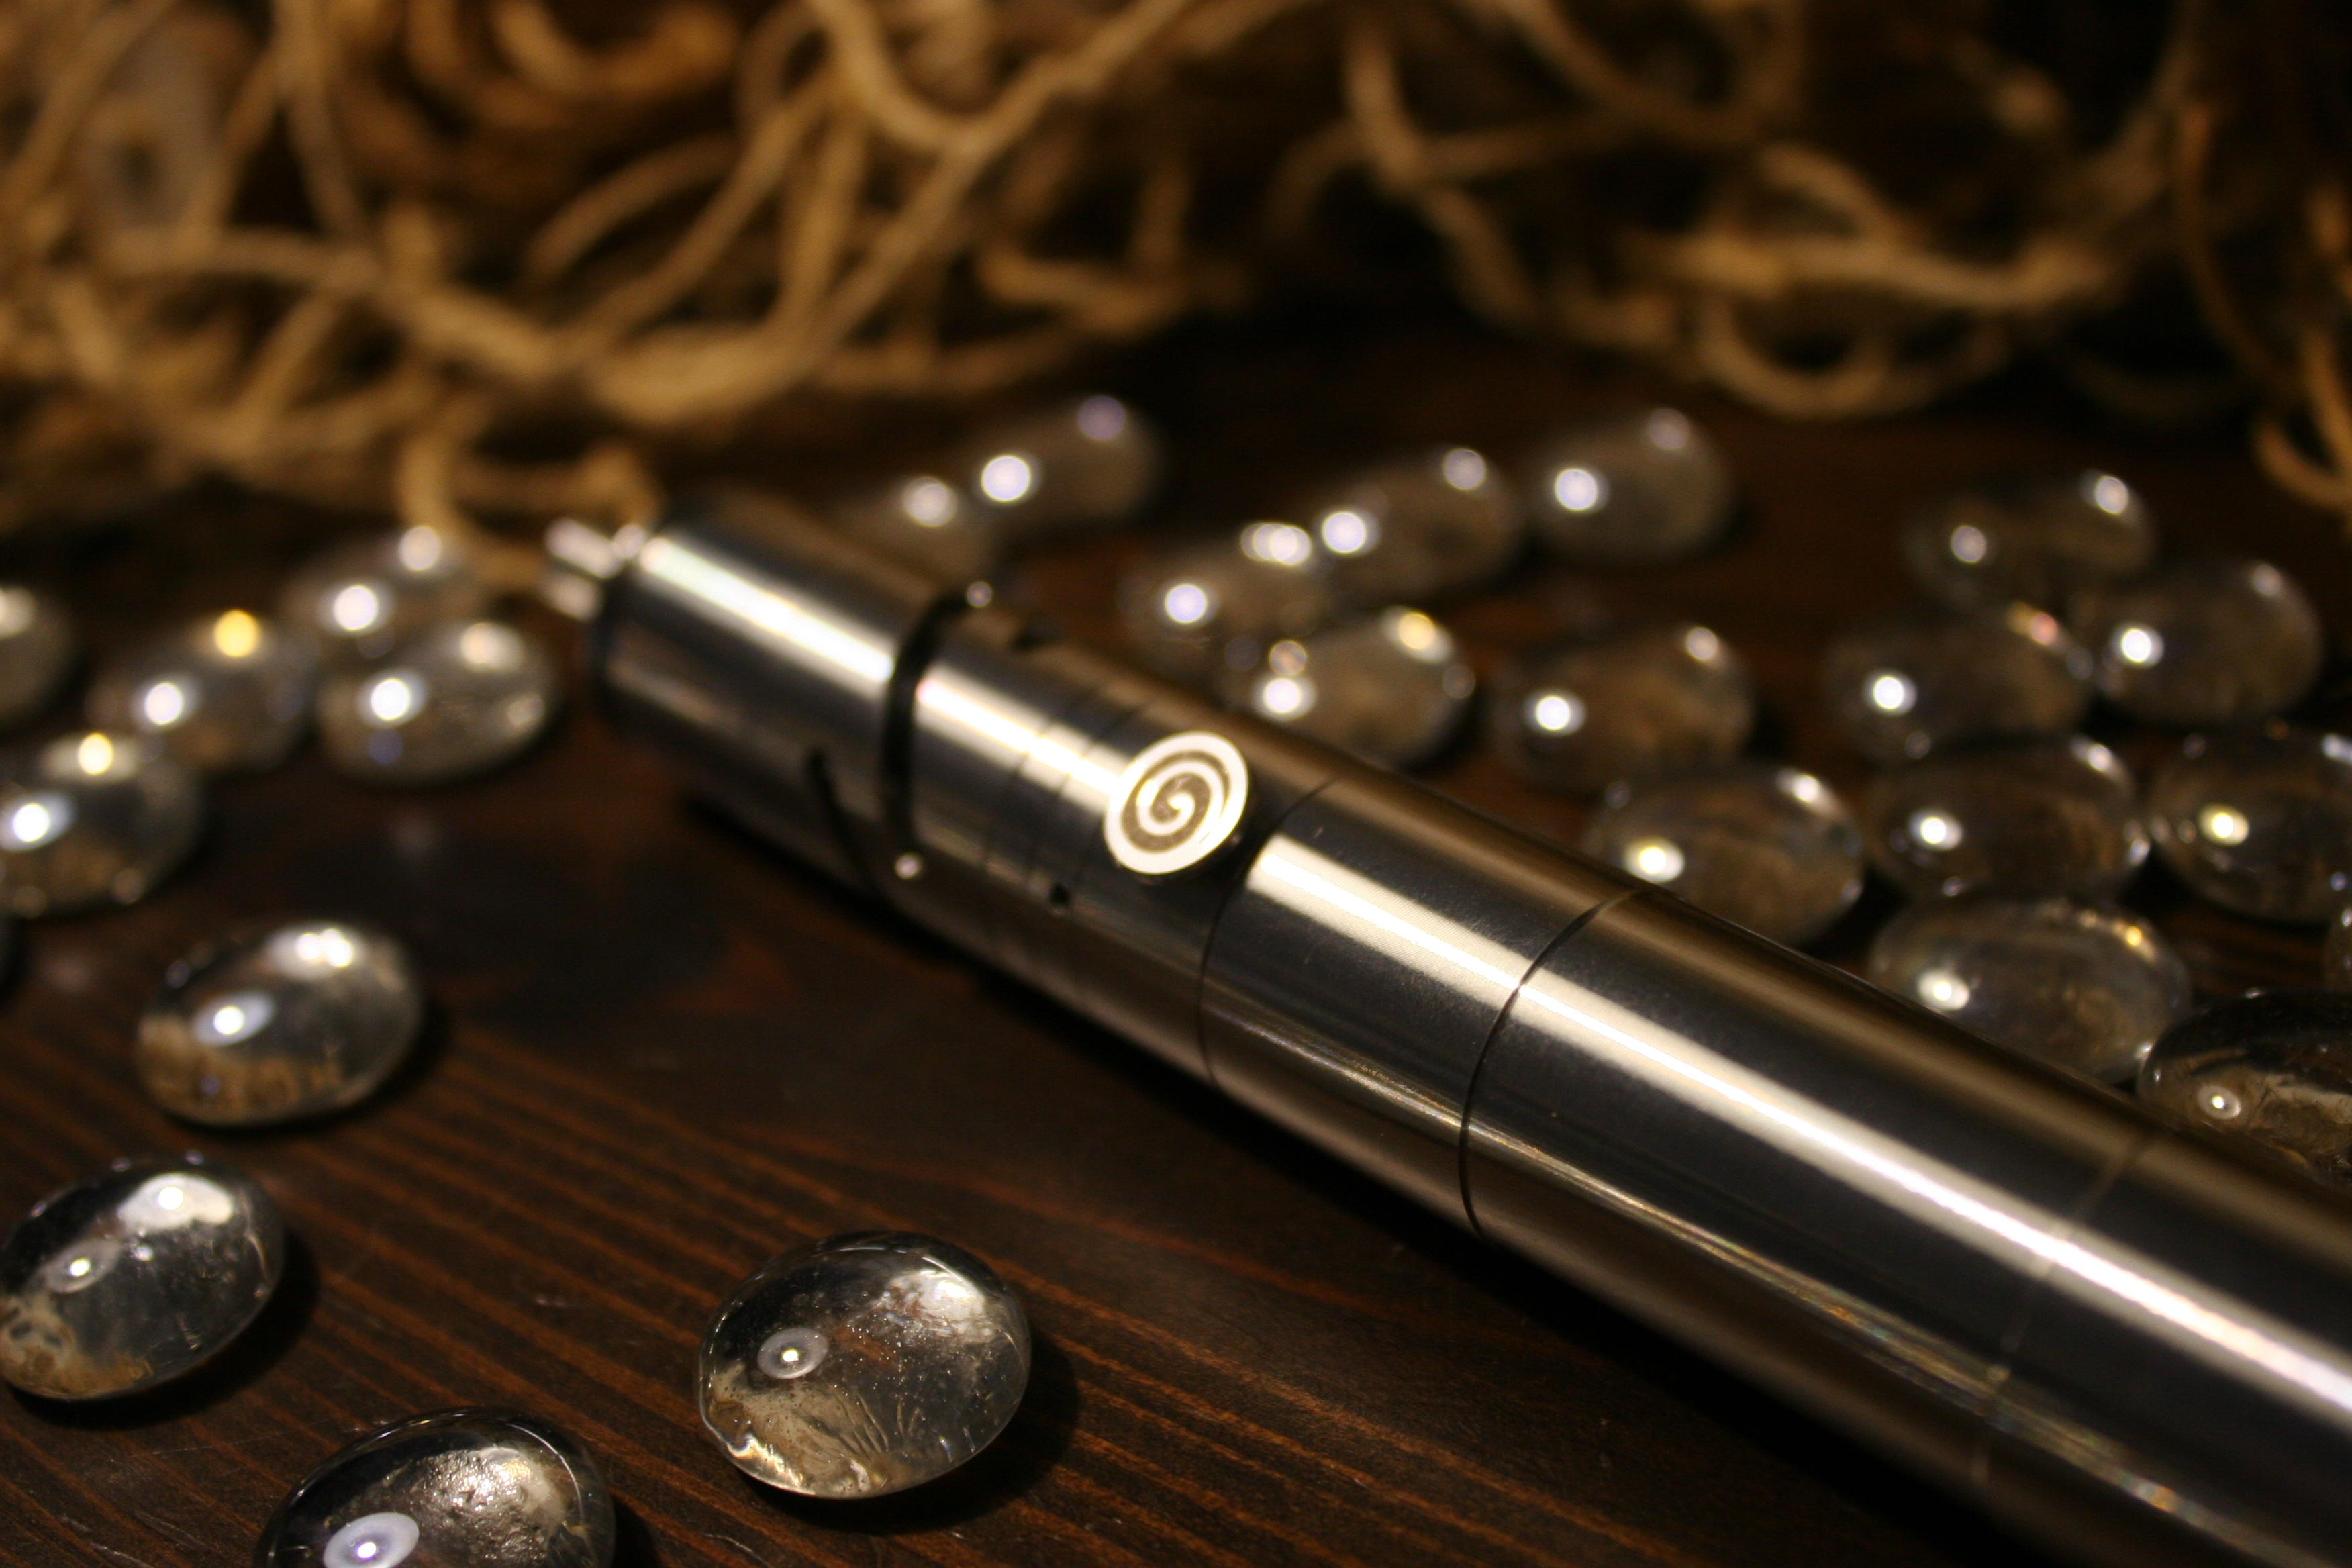
guitar, metal, close up, macro photography, firearm, e cigarette, gun accessory, evaporator, battery trays, atermon